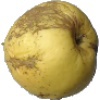
Label: golden_apple